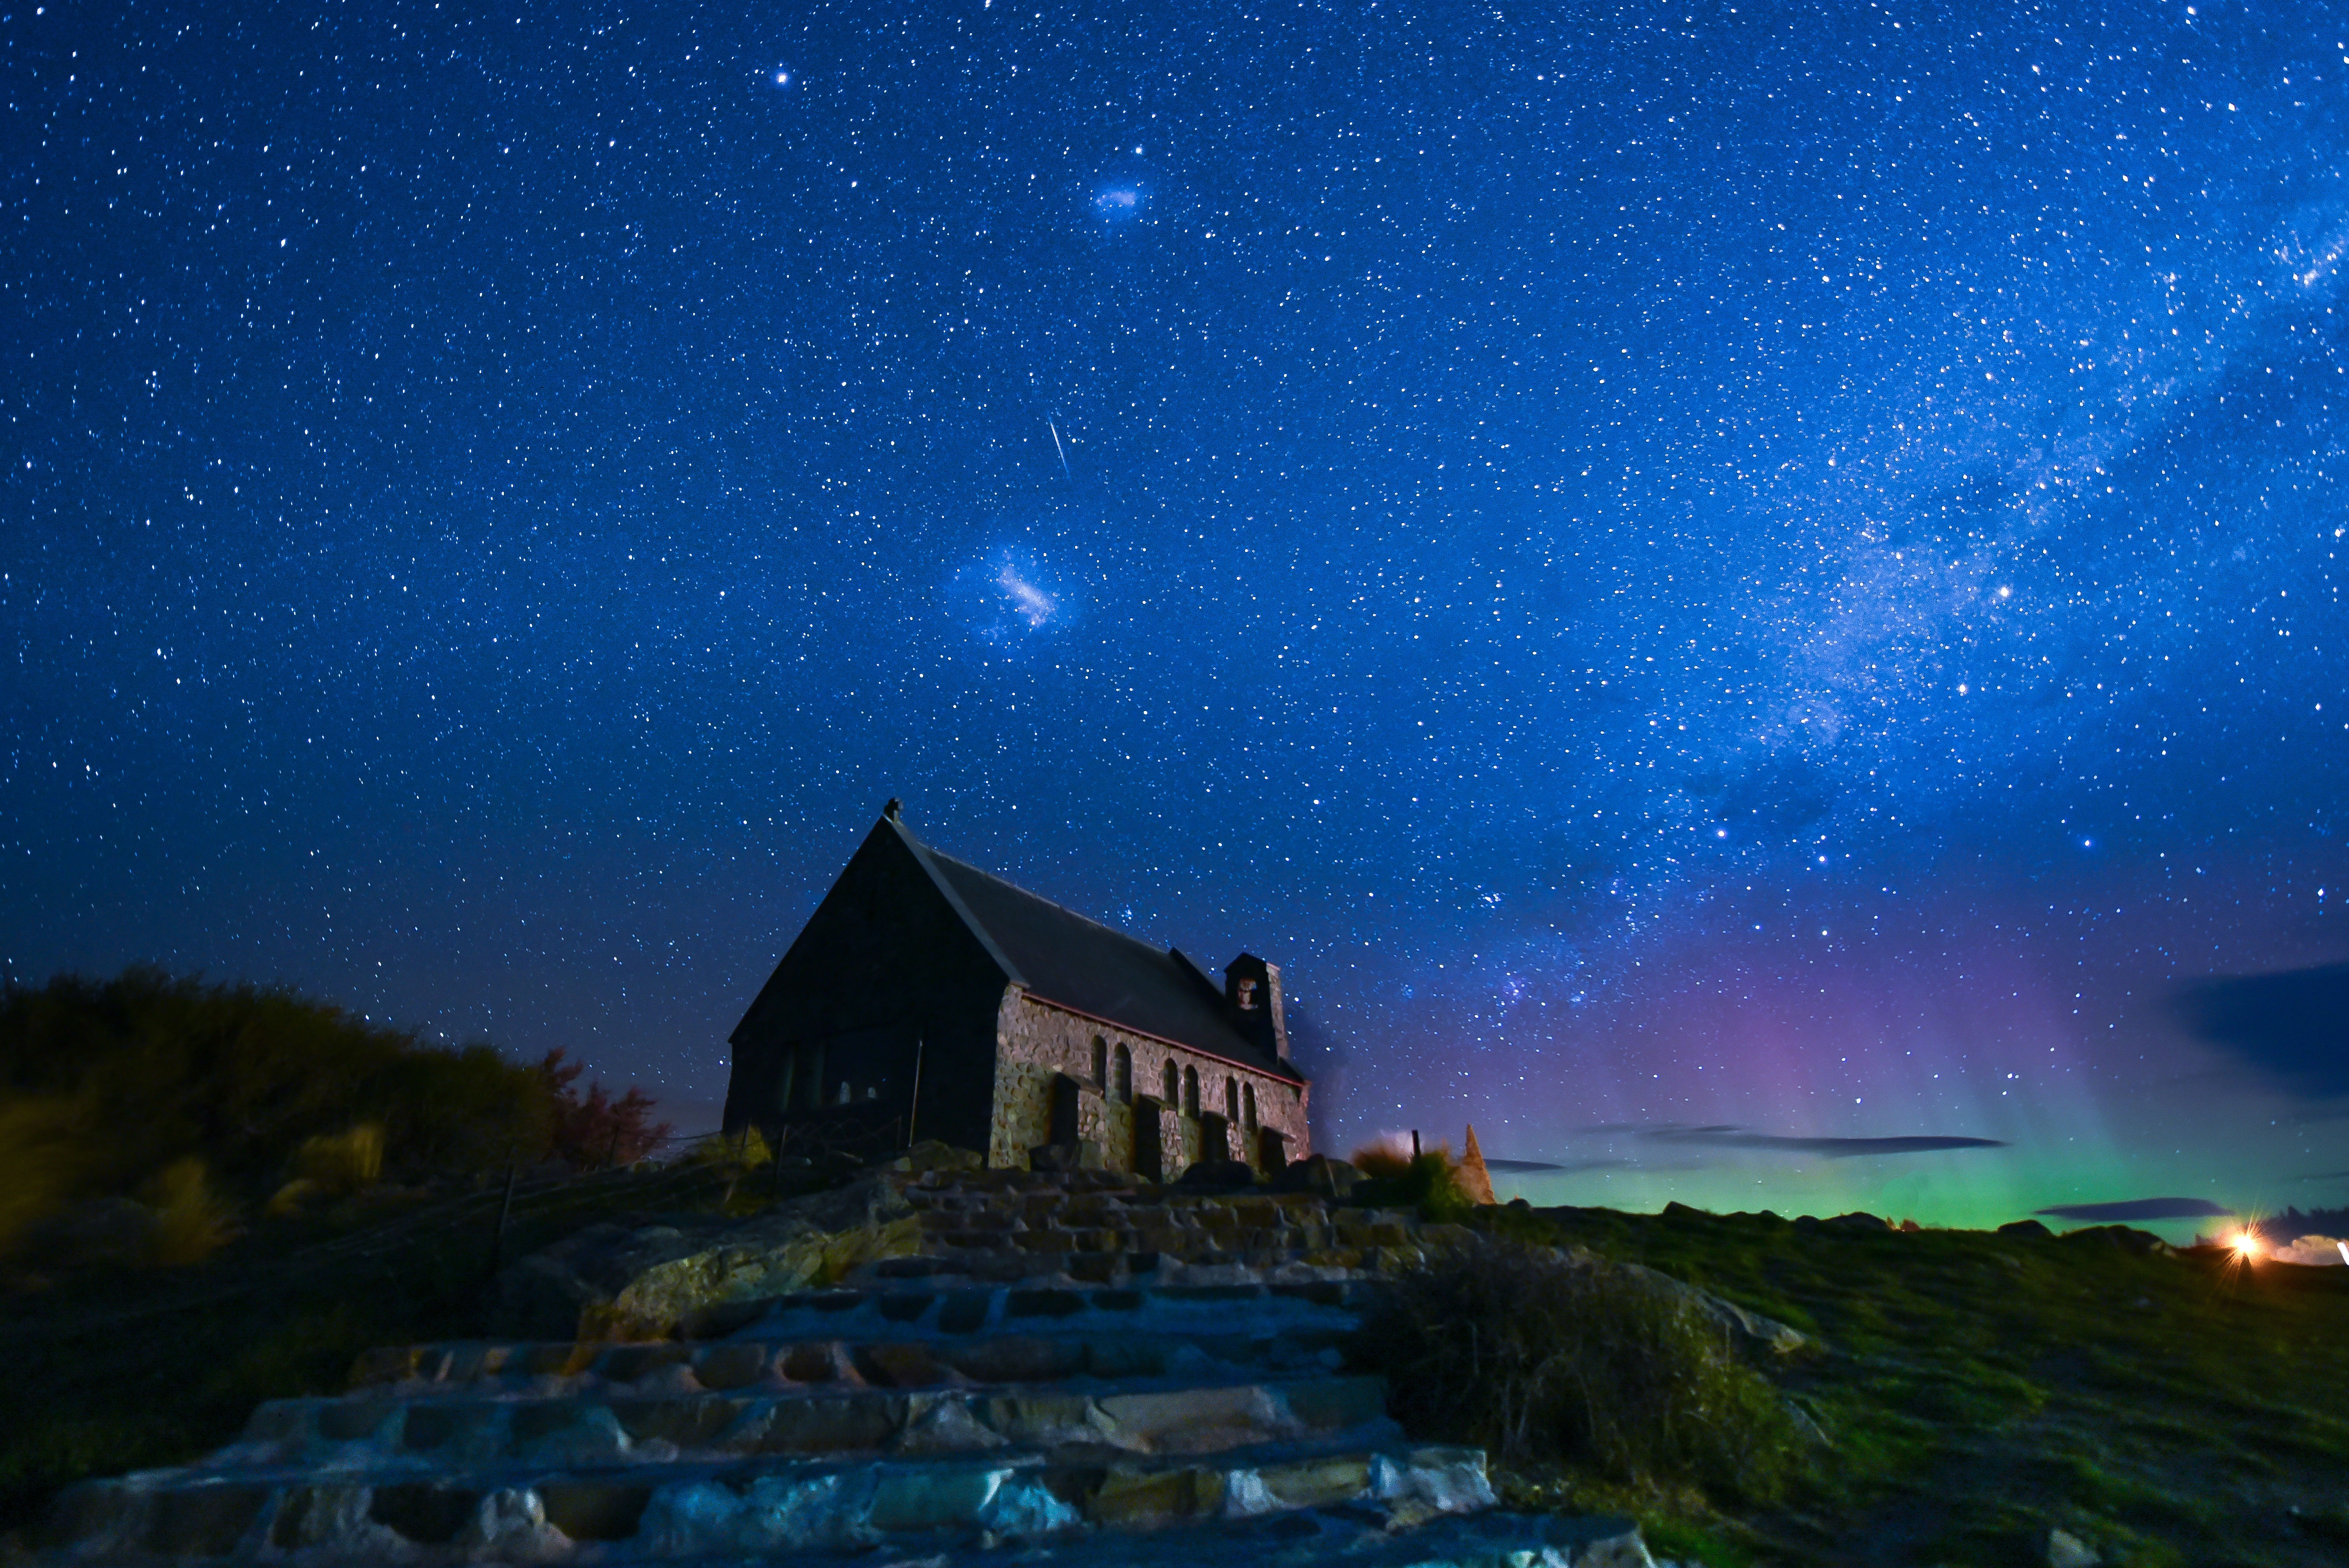
sky, night, star, atmosphere, church, galaxy, aurora, moonlight, astronomy, starry sky, screenshot, astronomical object, southern lights, wrangler church